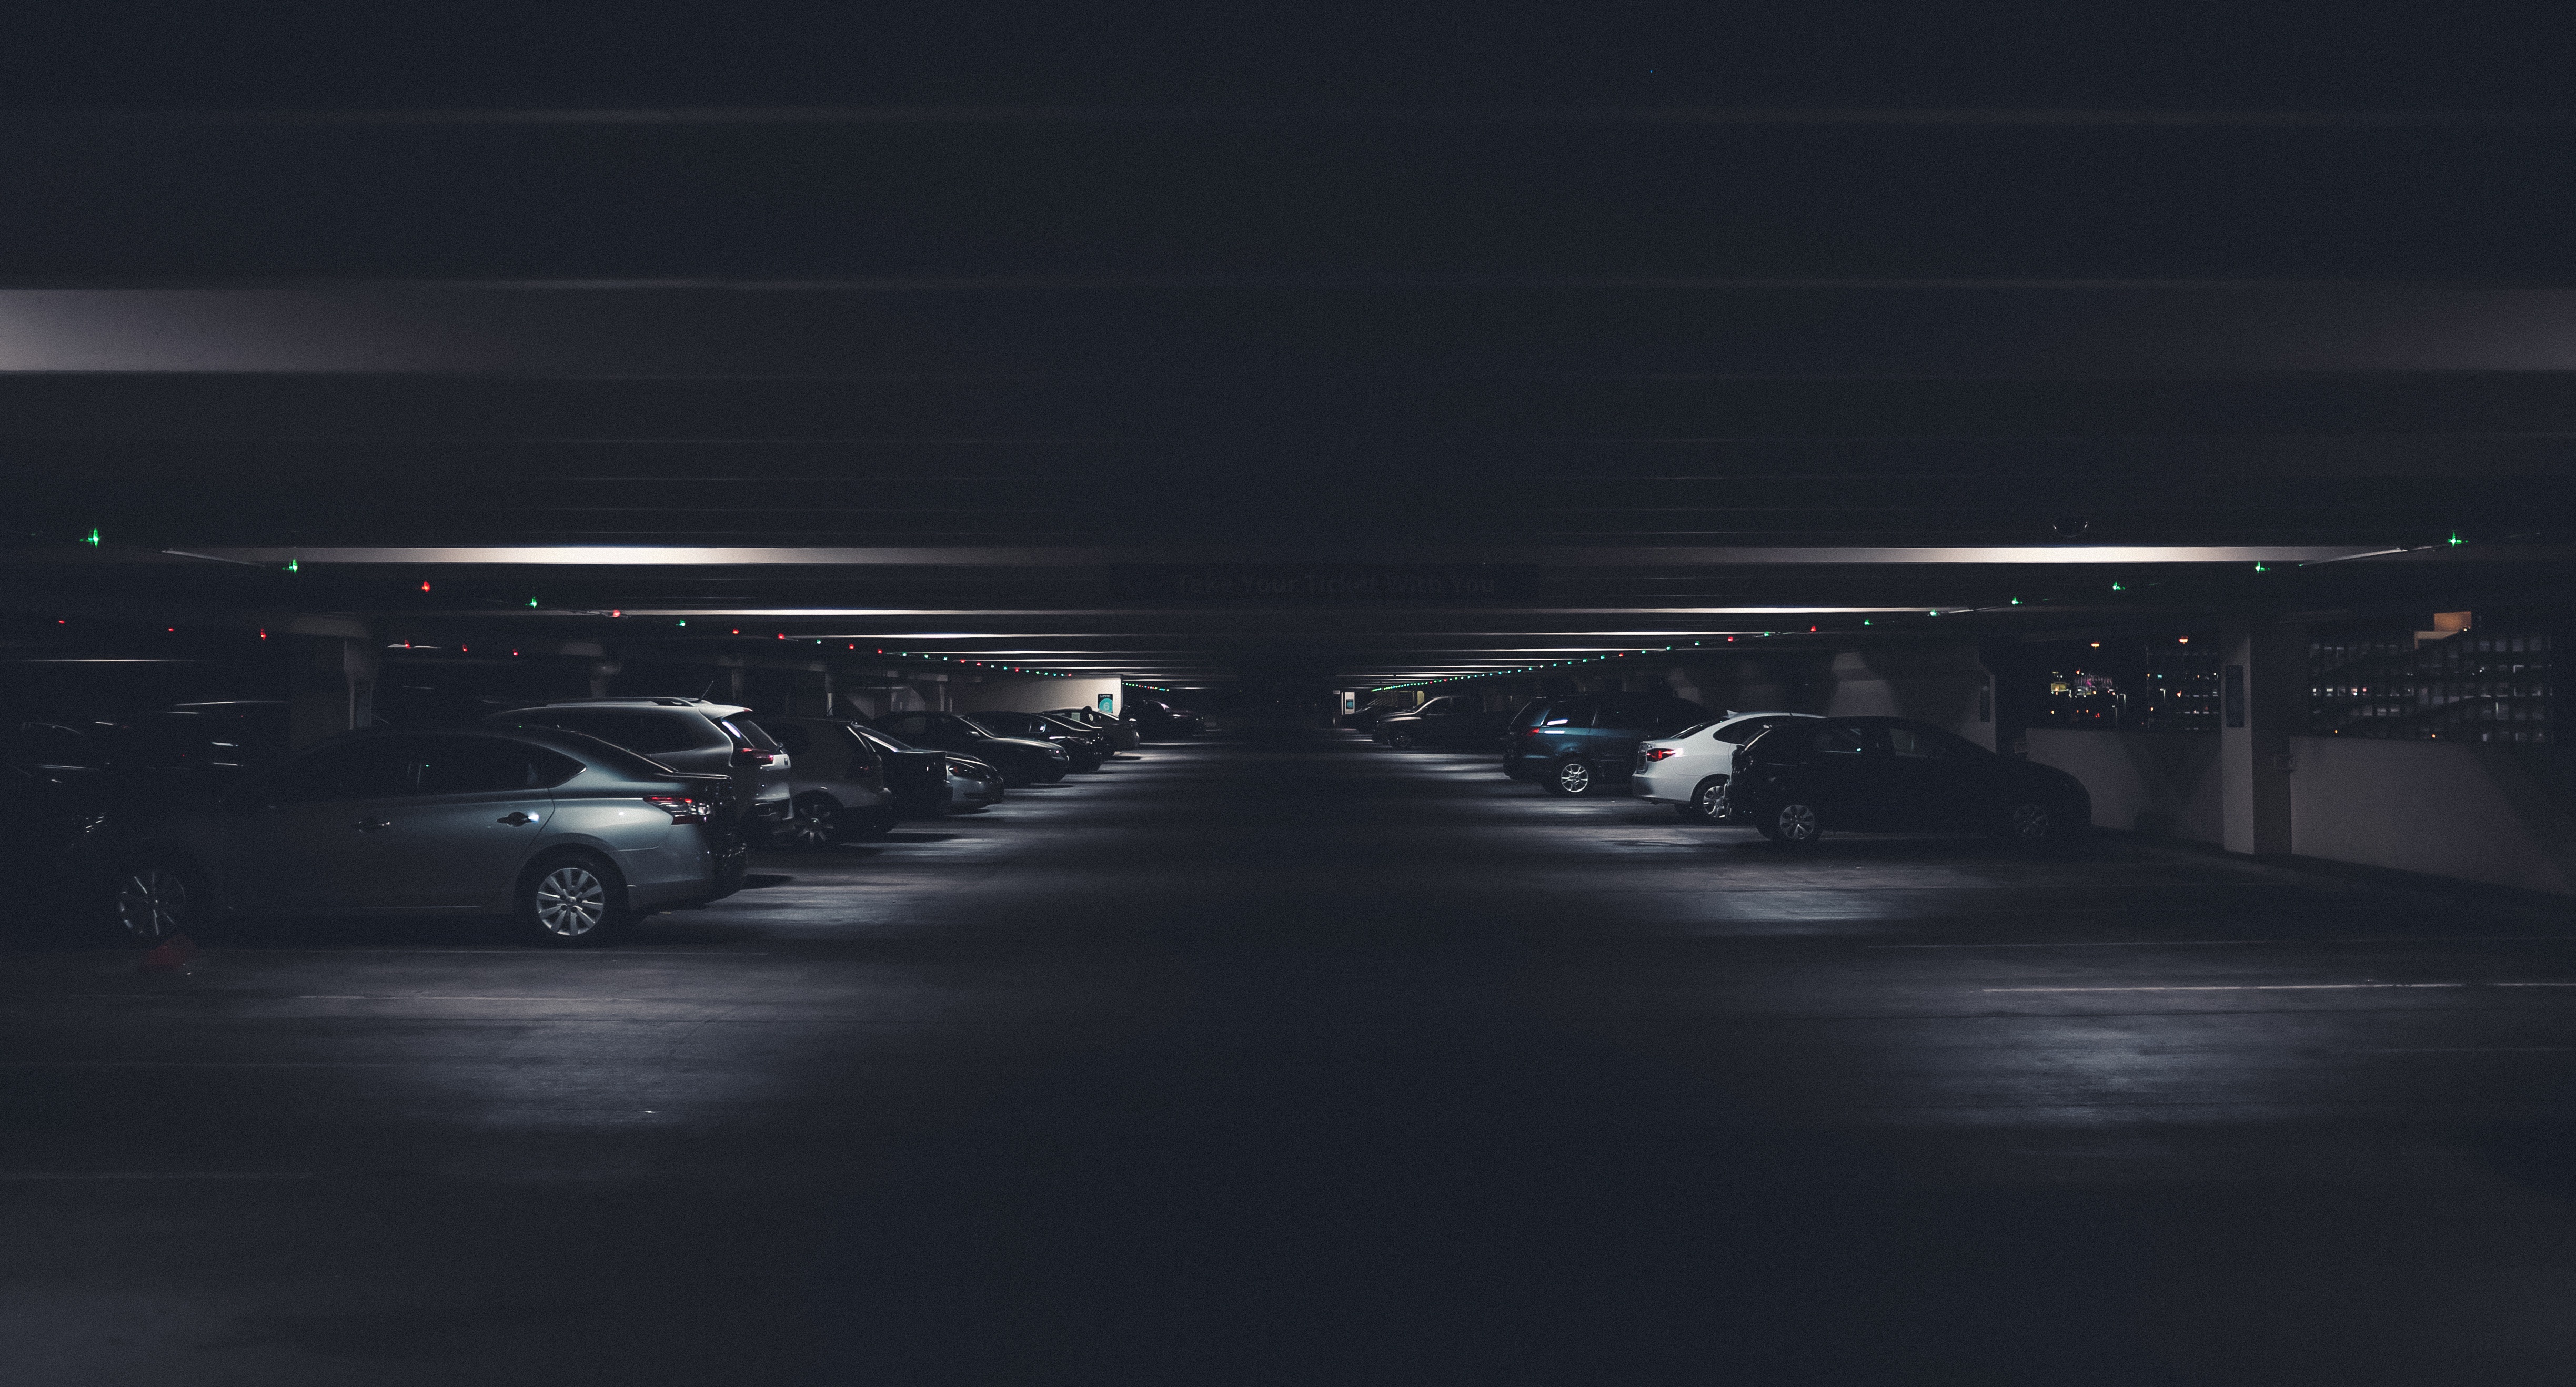
light, night, darkness, black, monochrome, lighting, monochrome photography